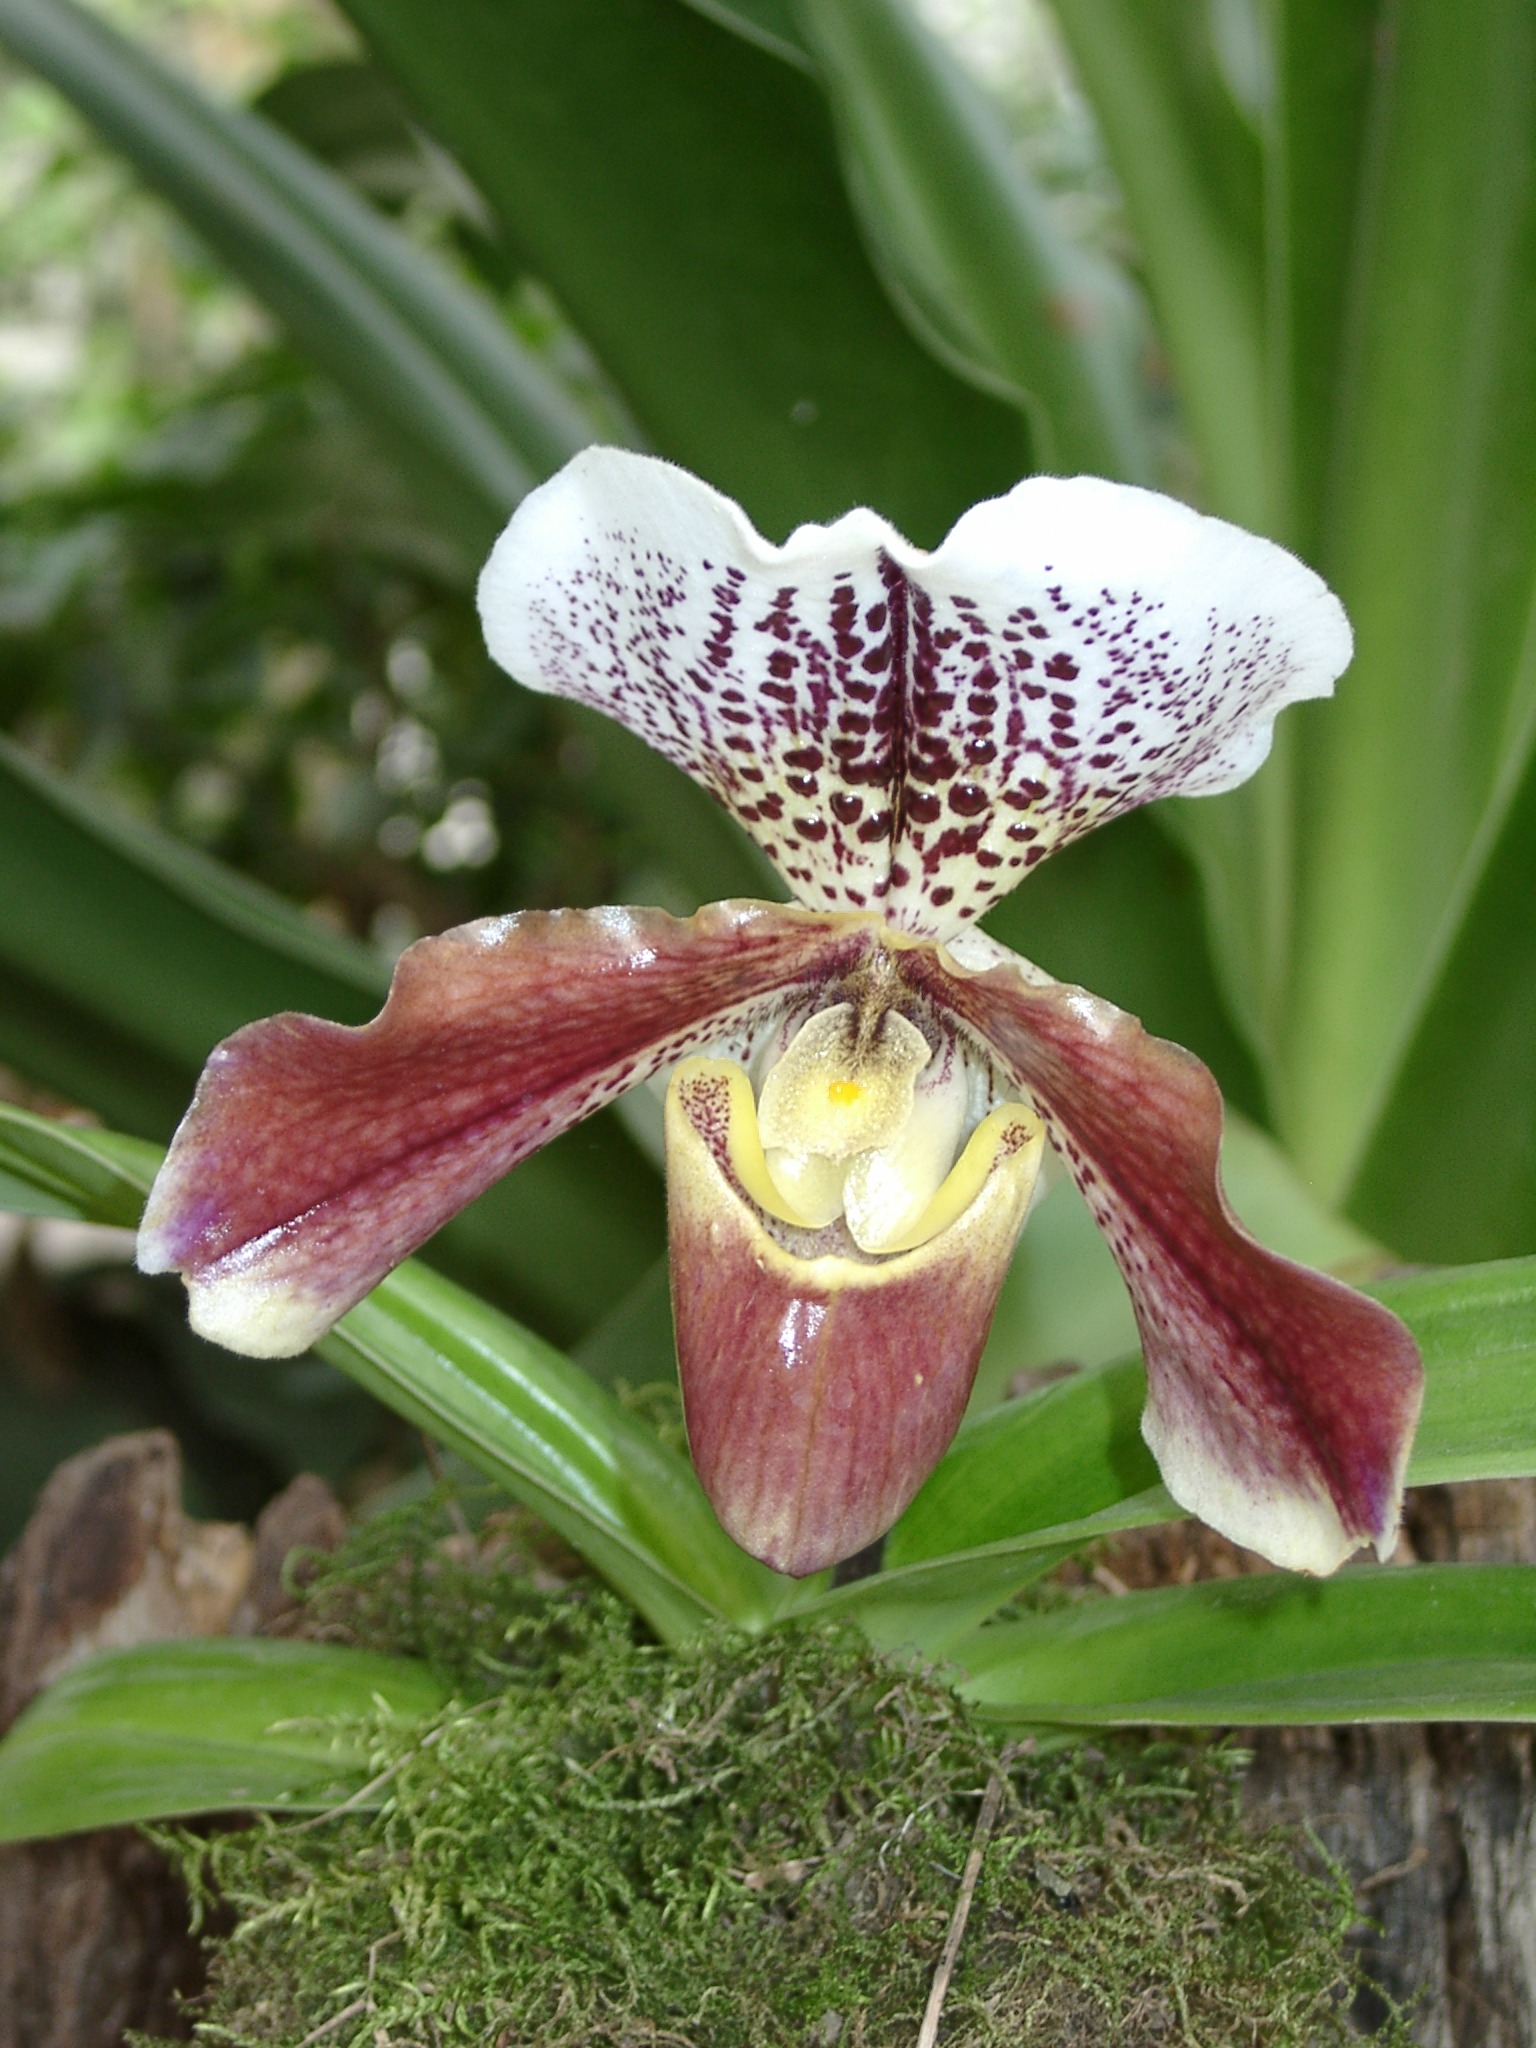
plant, flower, botany, flora, orchid, ophrys, cypripedium, flowering plant, cattleya, land plant, moth orchid